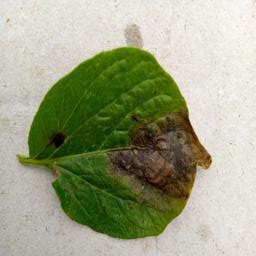
Etiqueta: Late Blight